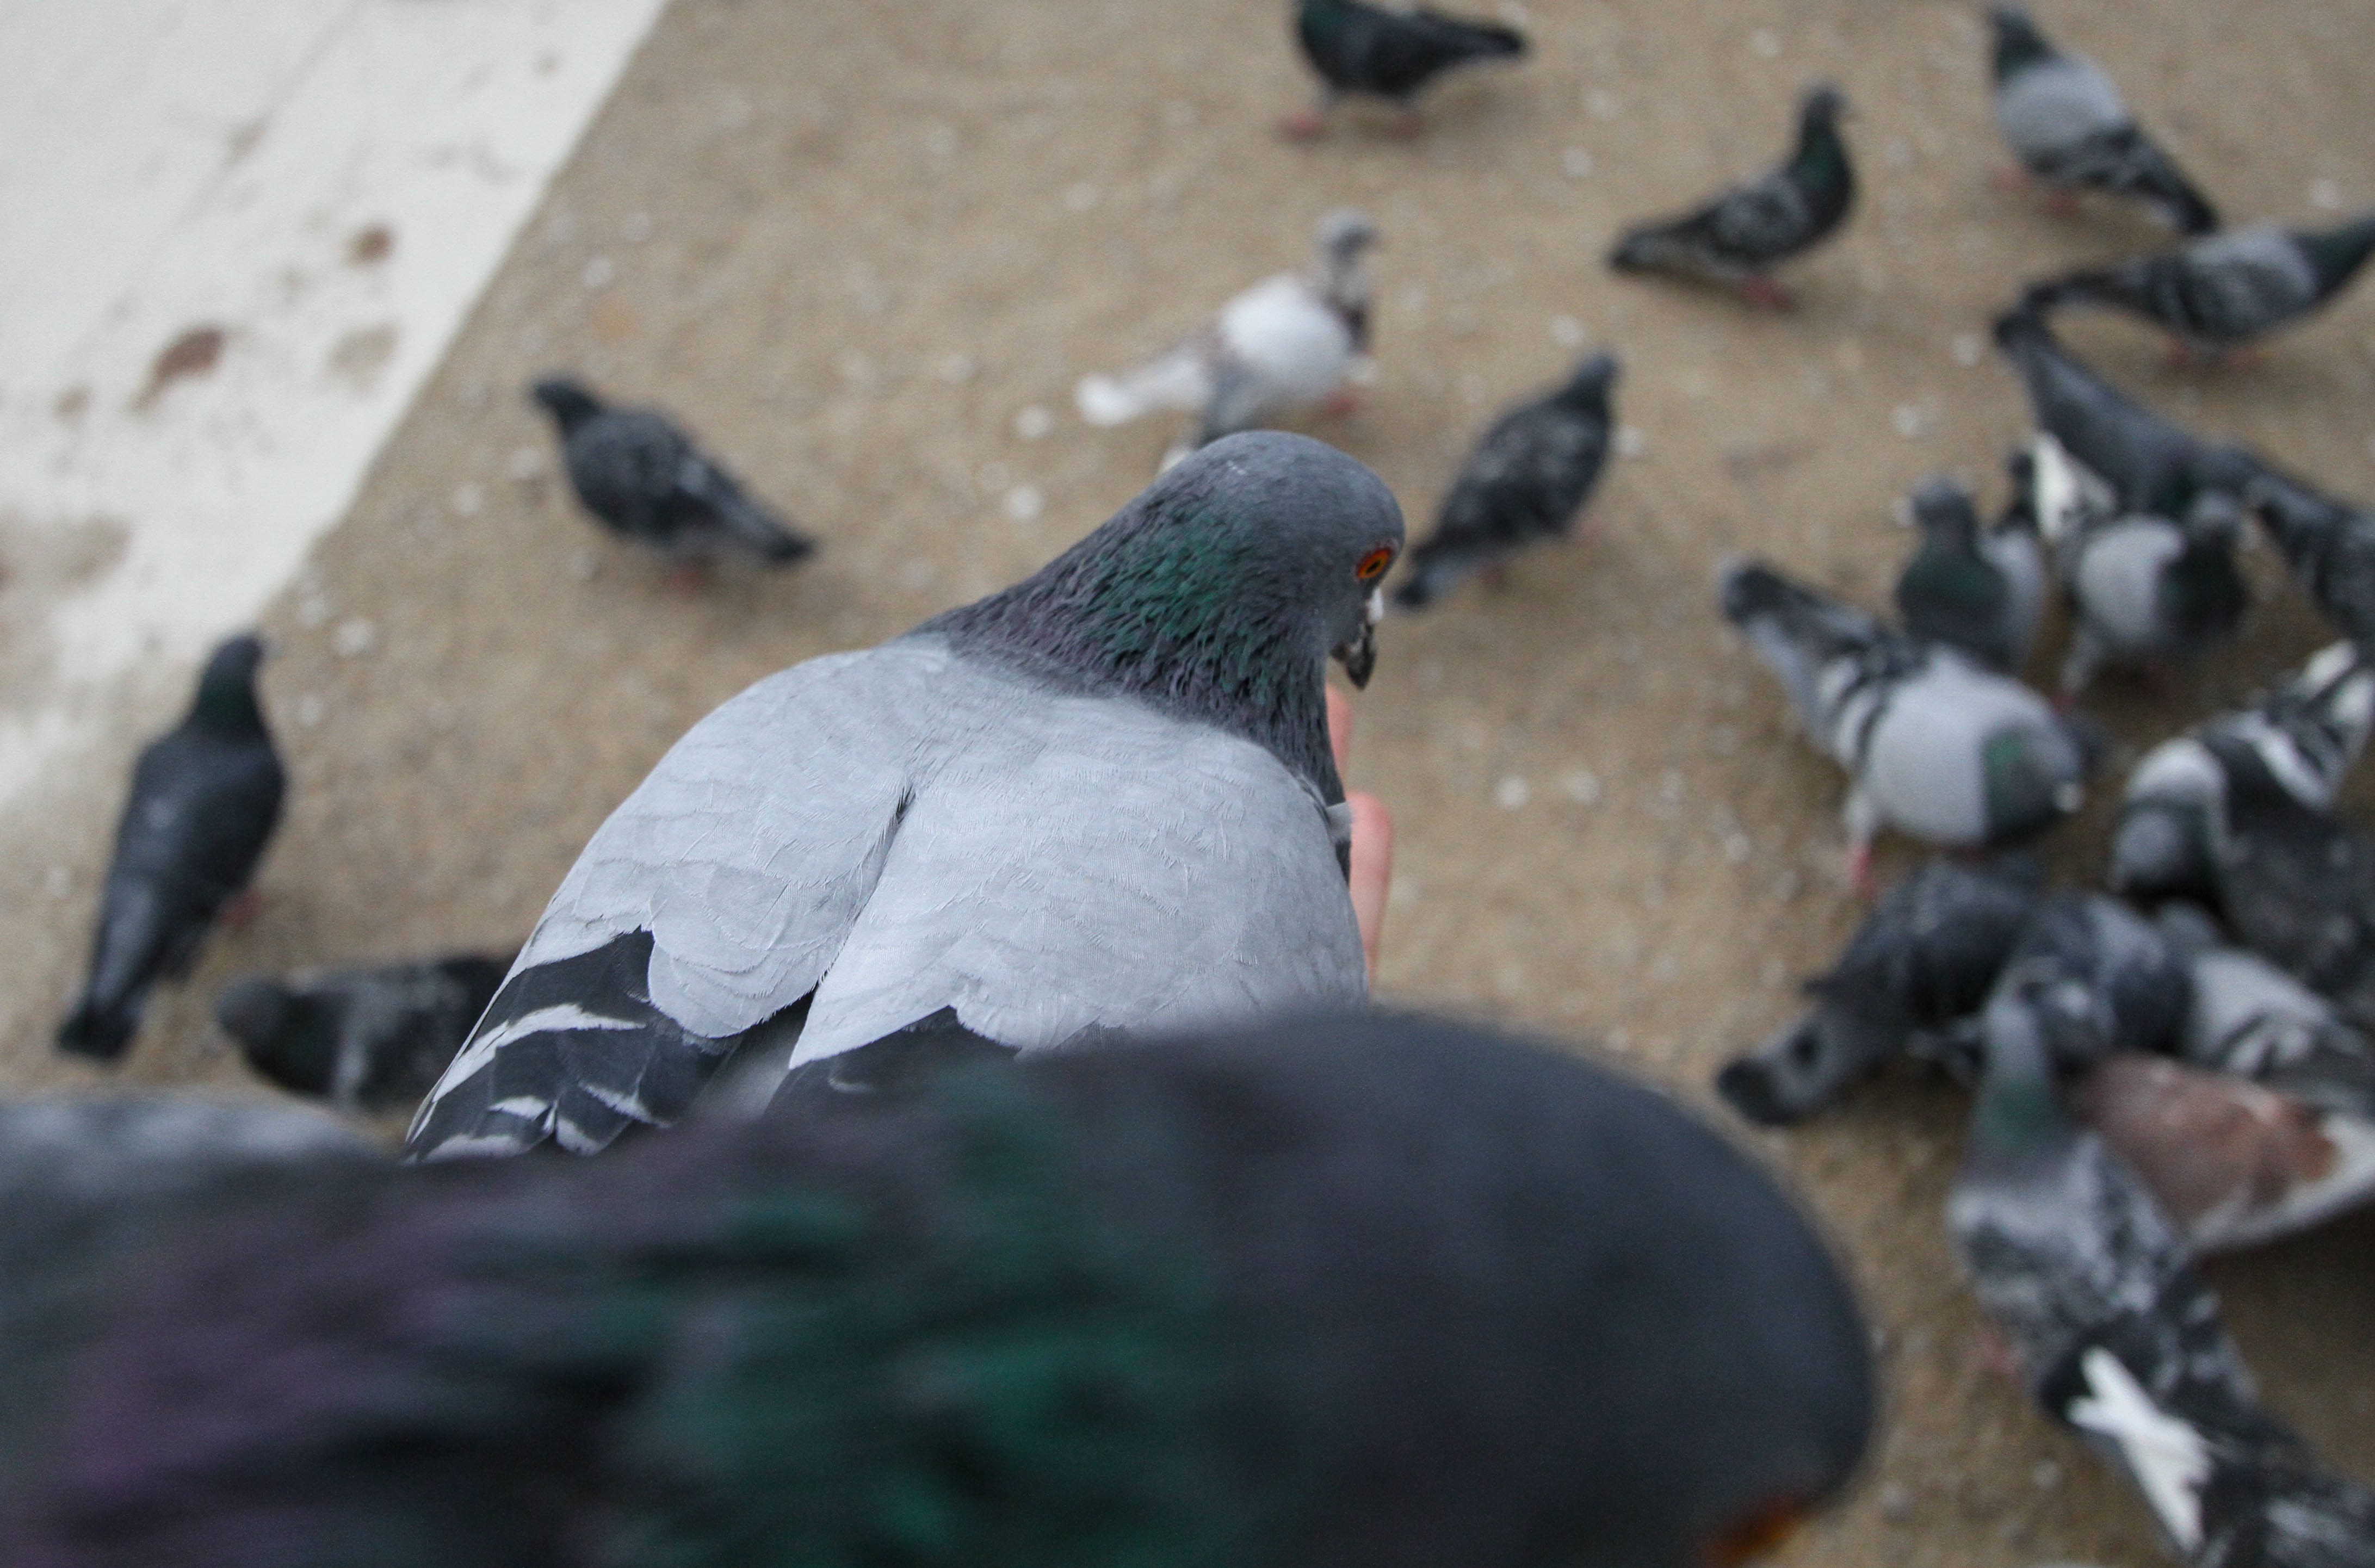
bird, wildlife, blue, fauna, vertebrate, perching bird, pigeons and doves